Suburitō

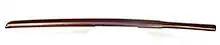
A "suburito"

A is a type of "bokken", a wooden practice sword originating in Japan and used in Japanese martial arts. "Suburi" (素振り; literally, "basic or plain swing") means "practice swing"; a "suburitō" is therefore used to practice sword-swinging.